Albert Darcq

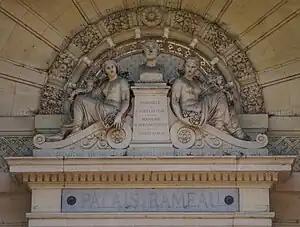
Sculpture by Darcq at the Rameau Palace.

Albert Darcq (Lille, 8 September 1848 - 8 March 1895) was a French sculptor who was trained by Pierre-Jules Cavelier. He exhibited at the Salon de Paris, and at the Salon des Artistes Français between 1874 and 1892. His 1874 marble medallion "Portrait" was his first exhibited work. He was awarded the third prize medal in 1881. His pupils included Edgar-Henri Boutry.